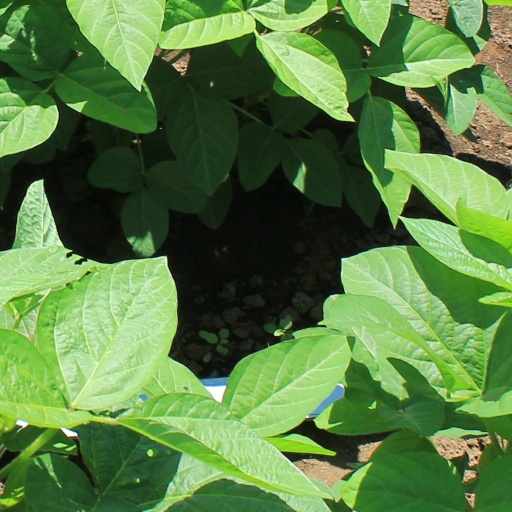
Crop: soybean